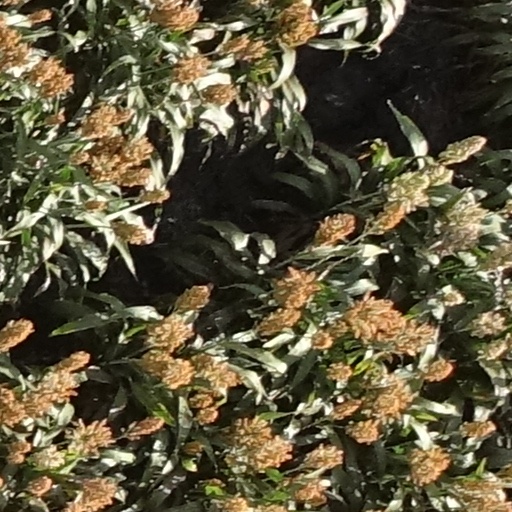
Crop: sorghum